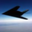
Label: airplane